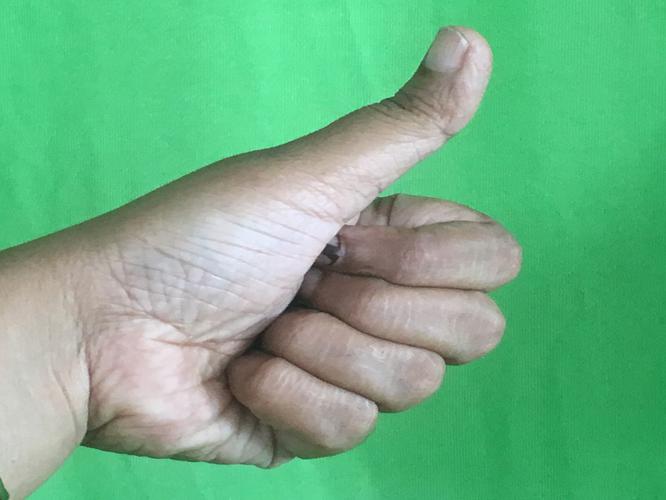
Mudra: Sikharam
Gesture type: single_hand